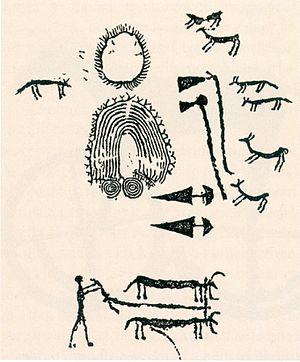
Le IVᵉ millénaire av. J.-C. a débuté le 1ᵉʳ janvier 4000 av. J.-C. et s’est achevé le 31 décembre 3001 av. J.-C. dans le calendrier julien proleptique.